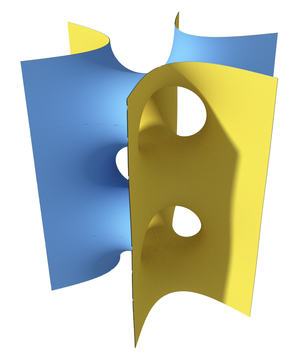
L'analyse géométrique est un champ mathématique à l'interface de la géométrie différentielle et des équations différentielles.